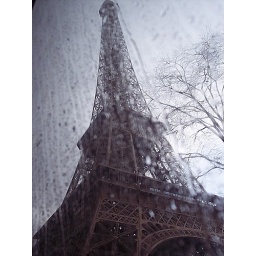
Eiffel Tower, Paris, France. Taken through a bus window in the pouring rain.